Encho Keryazov

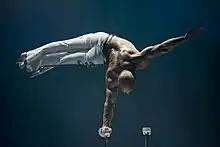
The legendary handstand acrobatic by Encho Keryazov

Encho Keryazov (born 15 October 1973 in Elhovo) is a Bulgarian acrobat.